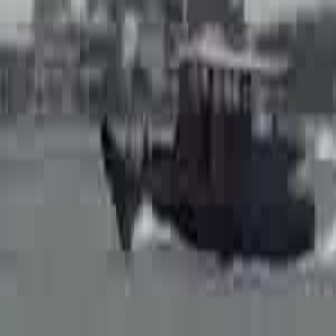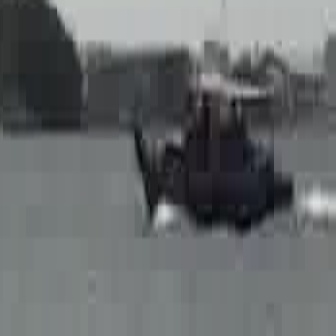
  Please identify the target specified by the bounding box [96,44,317,266] in the first image and locate it in the second image. Return the coordinates in [x_min,y_min,x_max,y_max] format.
Answer: [130,64,297,232]